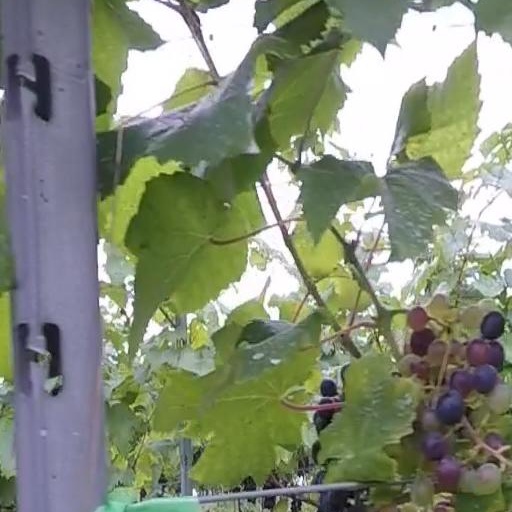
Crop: grape